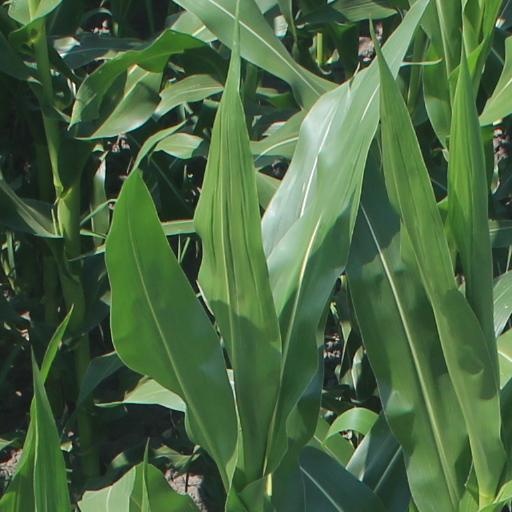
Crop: maize; corn